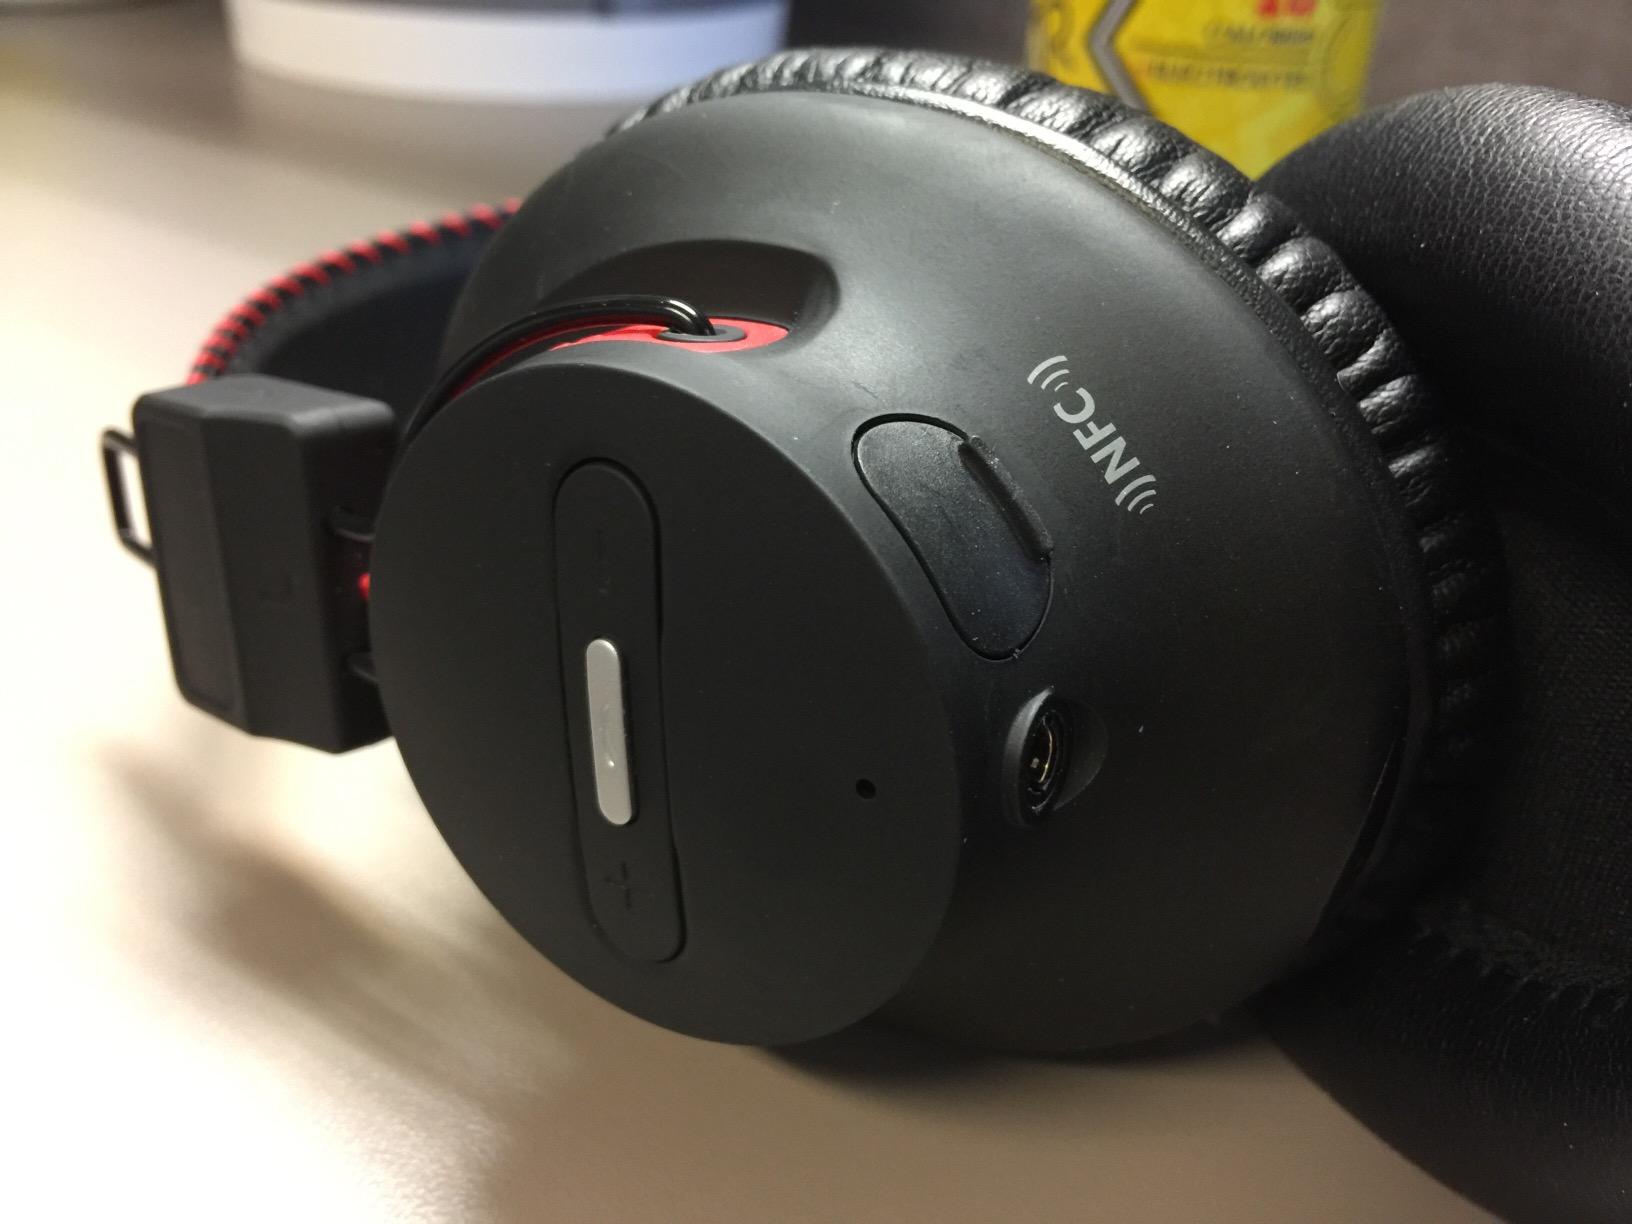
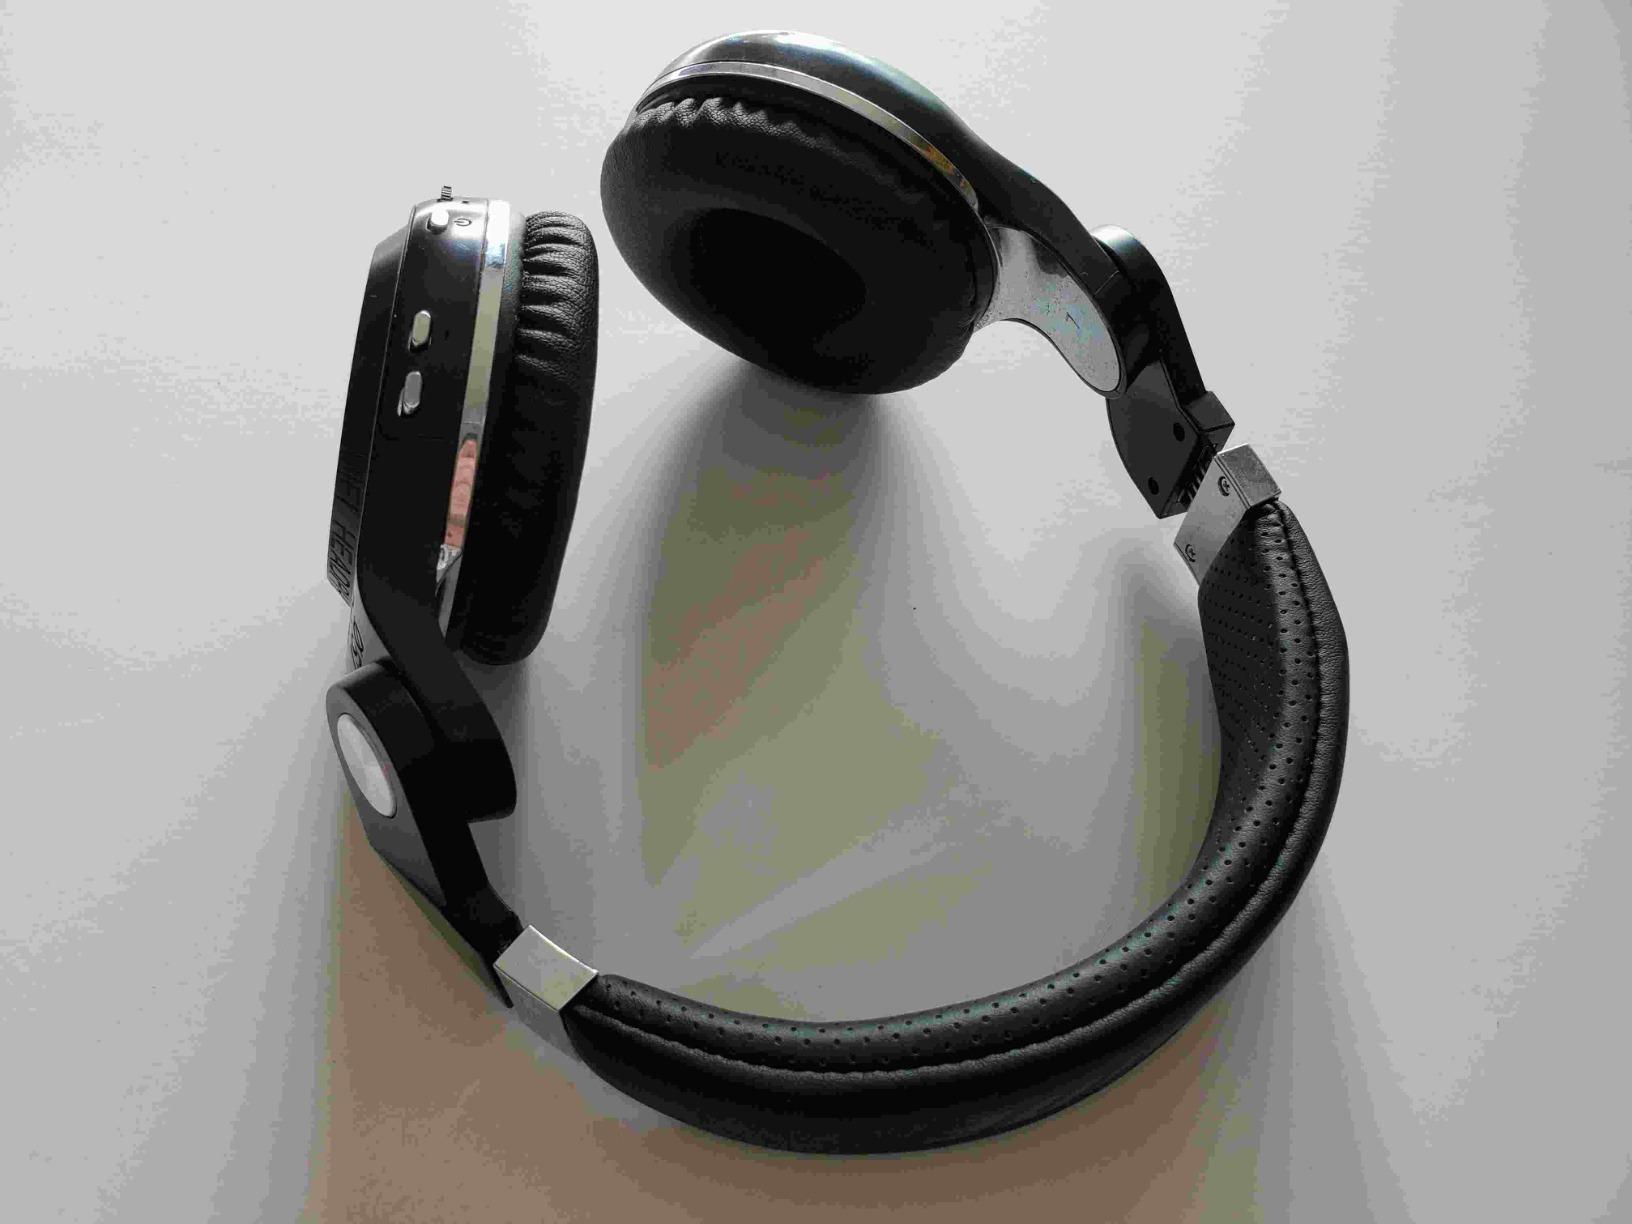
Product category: headphones
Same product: no